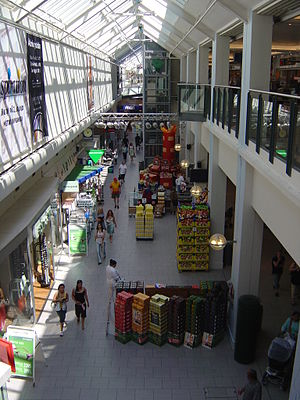
Amager Centret / Historie
Stueetagen og første sal.
Amager Centret - Amagerbro, er et indkøbscenter lokaliseret i det nordlige Amager, København. Viser stueetagen og første sal.
Amager Centret er et indkøbscenter i bydelen Amagerbro på Amager i København tæt på hovedgaden Amagerbrogade. Centret har 67 special- og dagligvareforretninger og spisesteder og et samlet butiksareal på ca. 16.000 m², og det er et af byens største lokale bycentre. Centret er ejet af Danica Pension og administreres af DEAS.